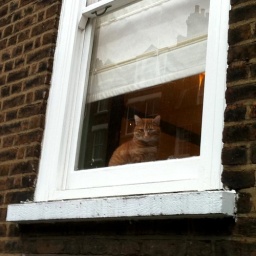
Tom cat in a window